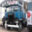
Label: truck